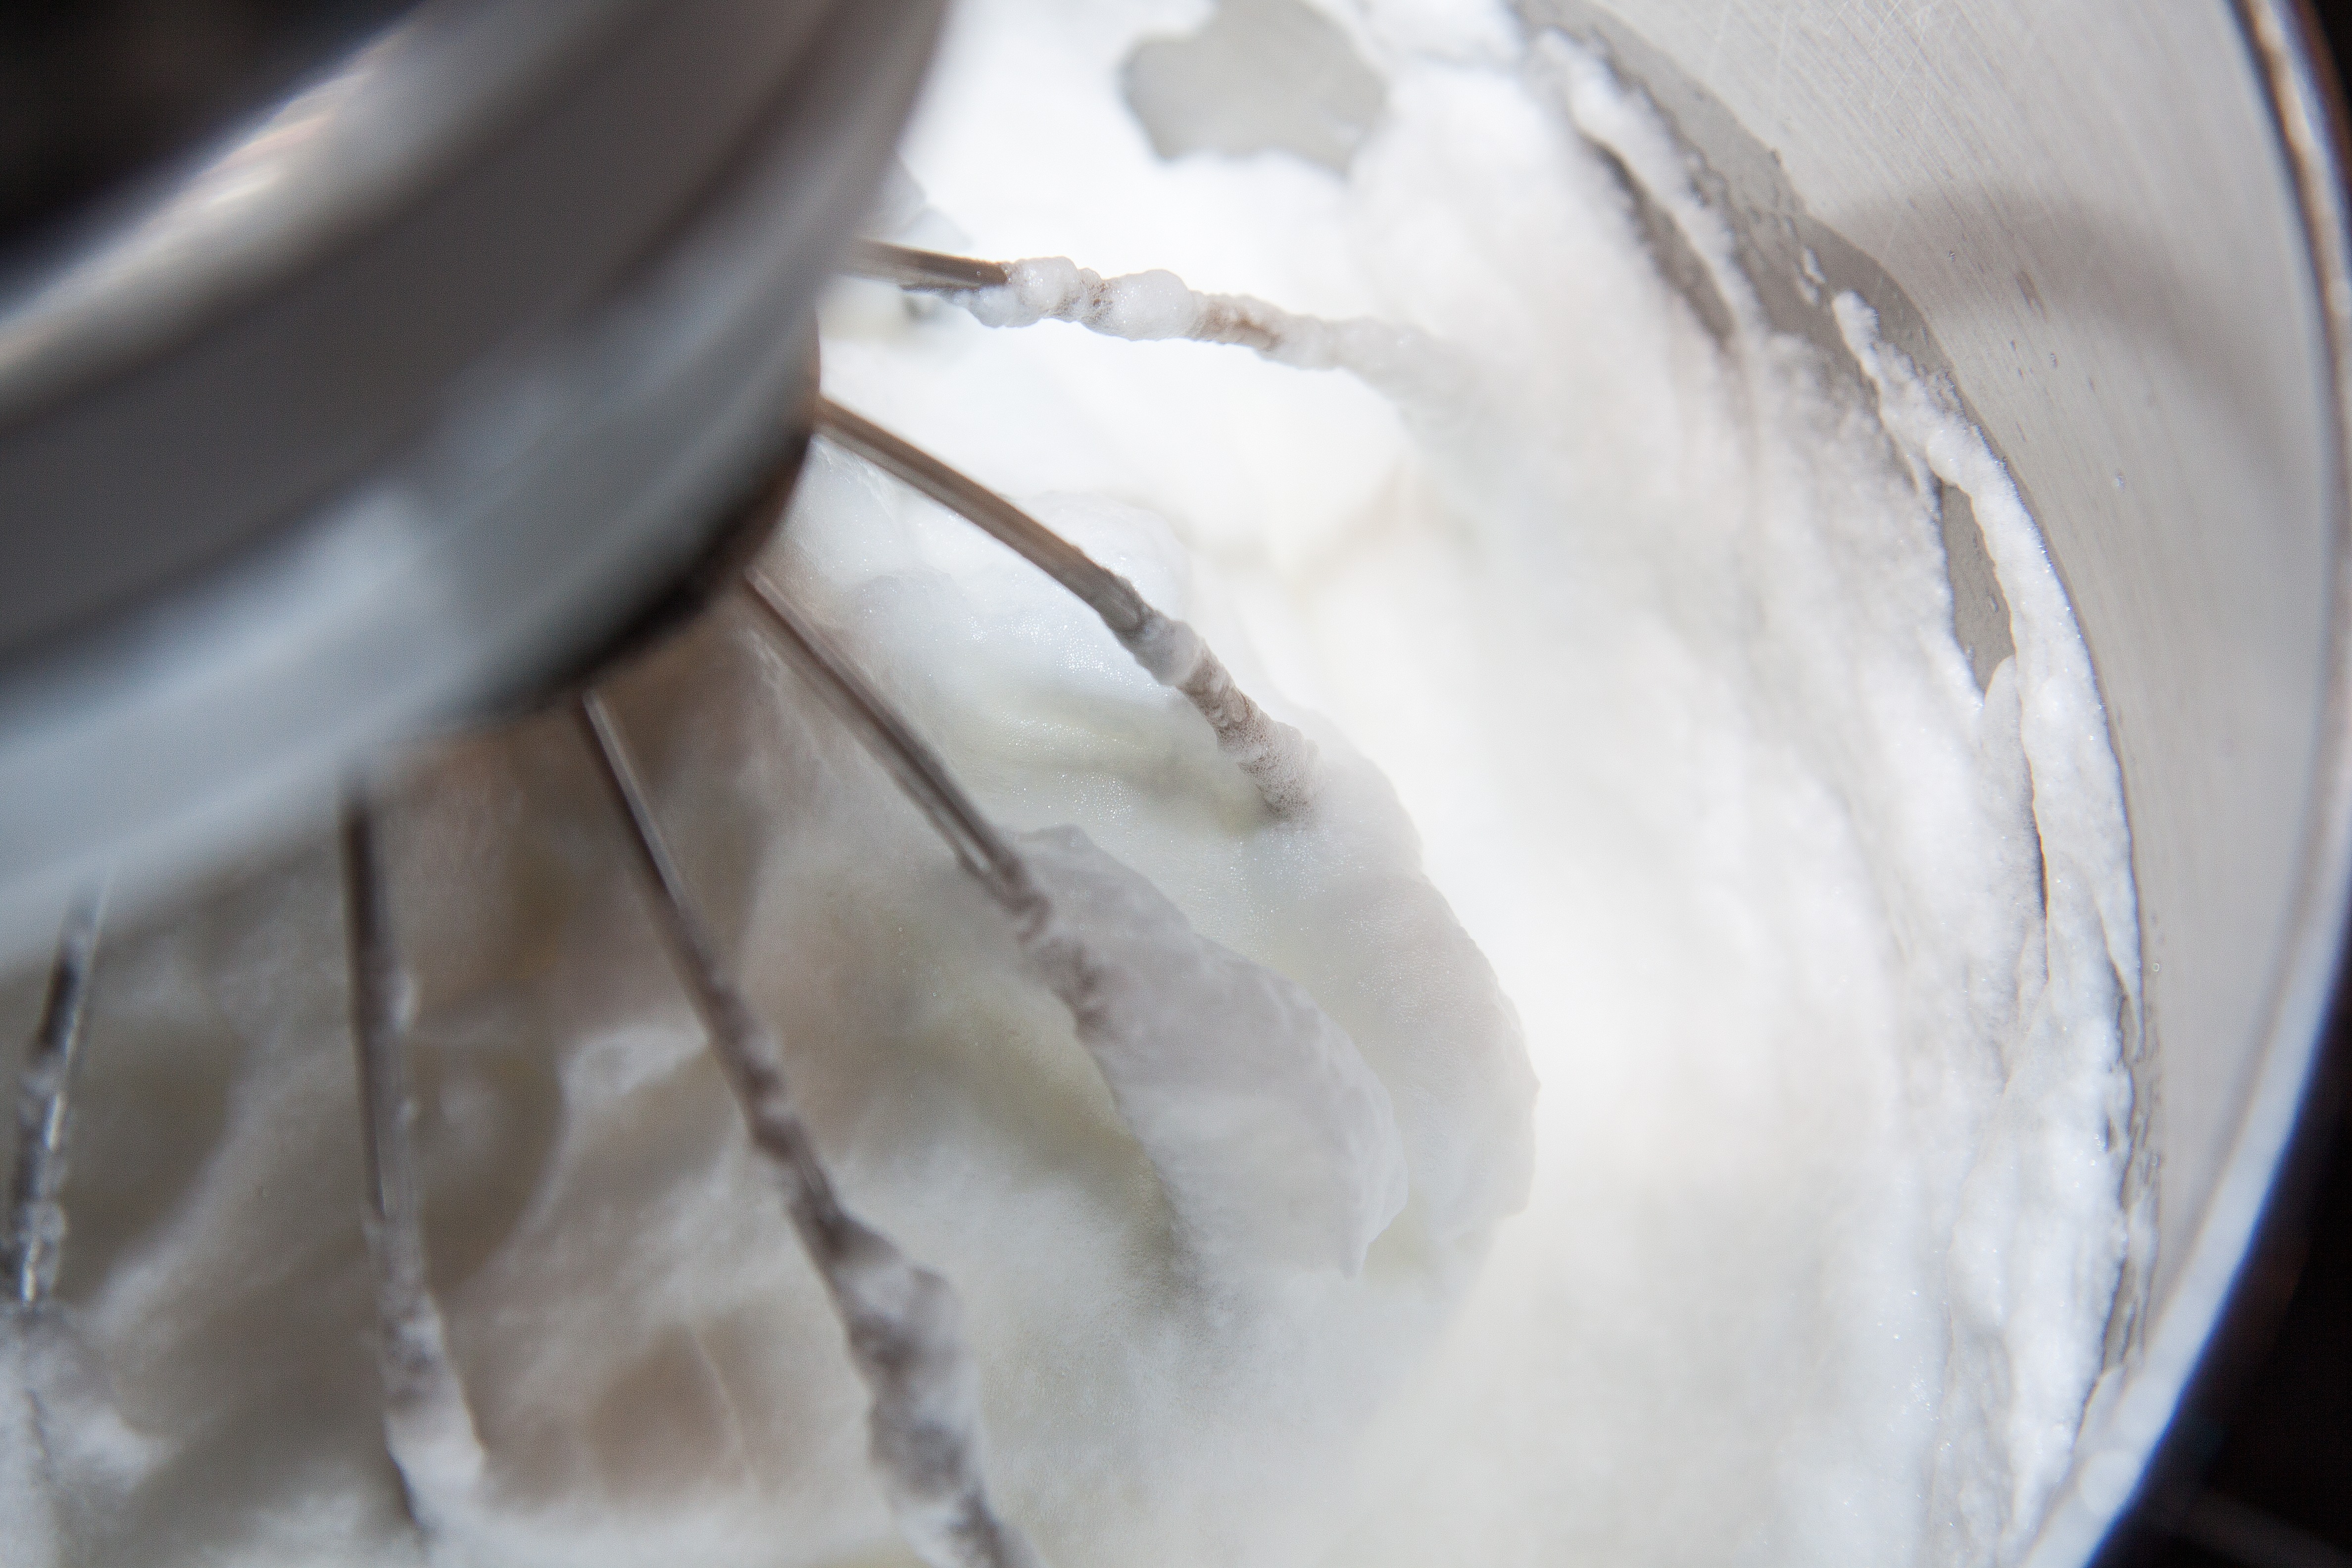
foam, dish, meal, food, breakfast, dessert, cream, dairy product, bake, coconut, powdered sugar, whipped cream, icing, baked goods, protein, buttercream, stir, egg whites, stirring device, food processor, egg white snow